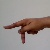
The image shows a hand gesture representing the letter 'P' in Indian Sign Language.